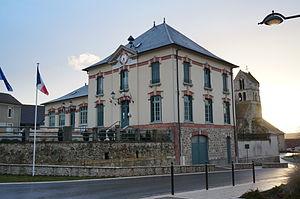
vue de la Mairie et de l'église.
Cuchery est une commune française, située dans le département de la Marne en région Grand Est.